William Walter Phelps

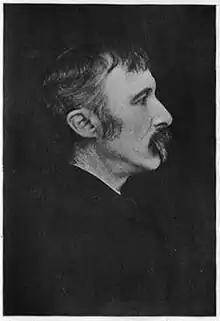
William Walter Phelps

Combining eloquence with an interest in politics, Phelps, a Republican, sought and won a seat in the United States House of Representatives in 1872 at the age of 34, representing New Jersey in the 43rd congress. During his first term in Congress. Phelps was considered by his colleagues to be a serious, well-versed and mature public servant - a successful young lawyer, ambitious, with money and energy who was expected to make his mark on politics and statesmanship.